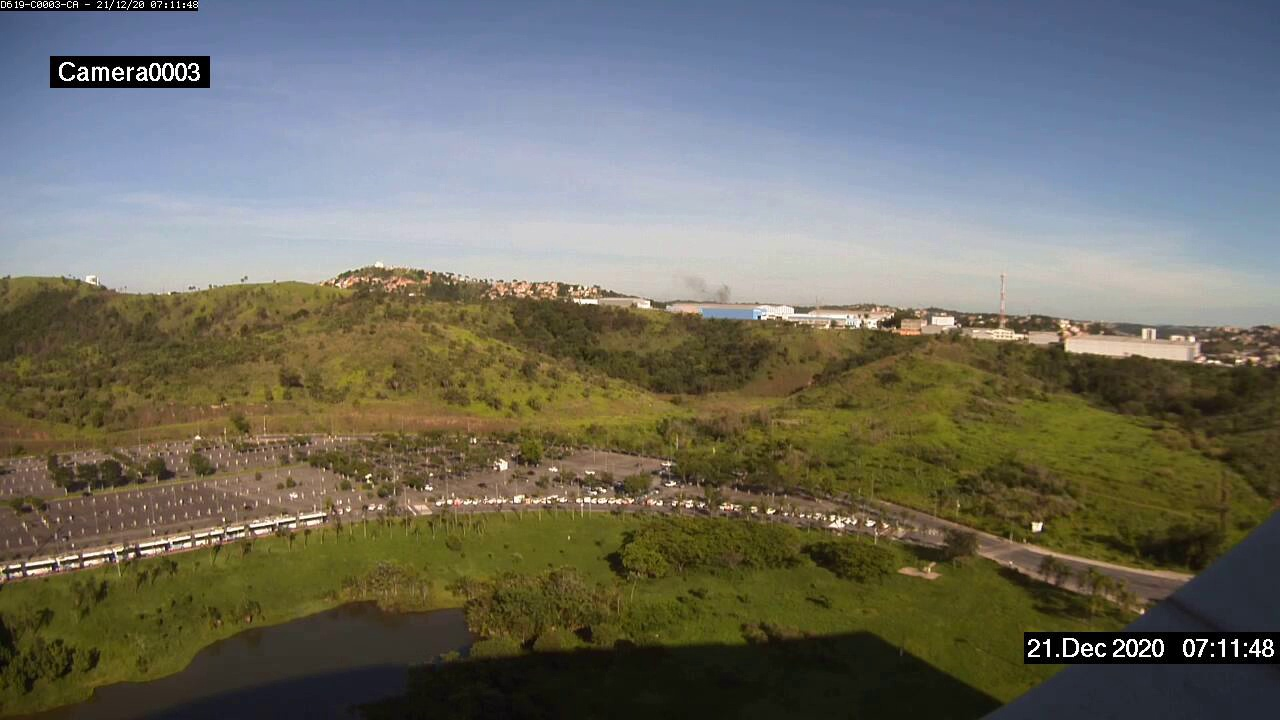
Fire: no
Smoke: yes